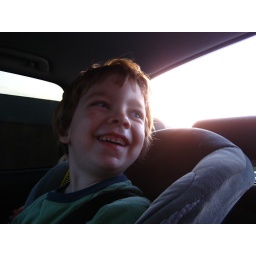
The back window to the truck bed was down, Justin riding in back was hilarious to Tob.